Pentax 6×7

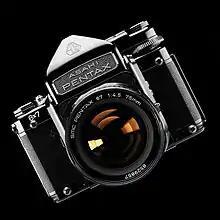
Pentax 6×7 front

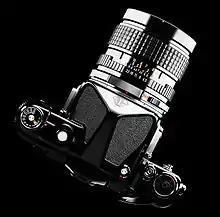
Pentax 6×7 top

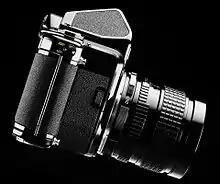
Pentax 6×7 side

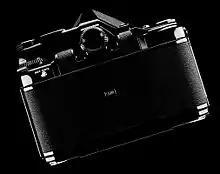
Pentax 6×7 back

The Pentax 6×7 (called "Pentax 67" after 1990) is a SLR medium format system film camera for 120 and 220 film, which produces images on the film that are nominally 6 cm by 7 cm in size (actual image on the film is 56 mm × 70 mm), made by Pentax. It originally debuted in 1965 as a prototype dubbed the Pentax 220. Since then, with improvements, it was released in 1969 as the Asahi Pentax 6×7, as well as the Honeywell Pentax 6×7 for the United States import market. In 1990, it received a number of minor engineering updates and cosmetic changes and was renamed as the Pentax 67.